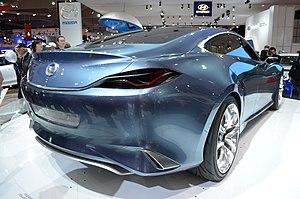
La Mazda Shinari est un concept car du constructeur automobile Japonais Mazda, présenté au salon de Los Angeles en 2010.